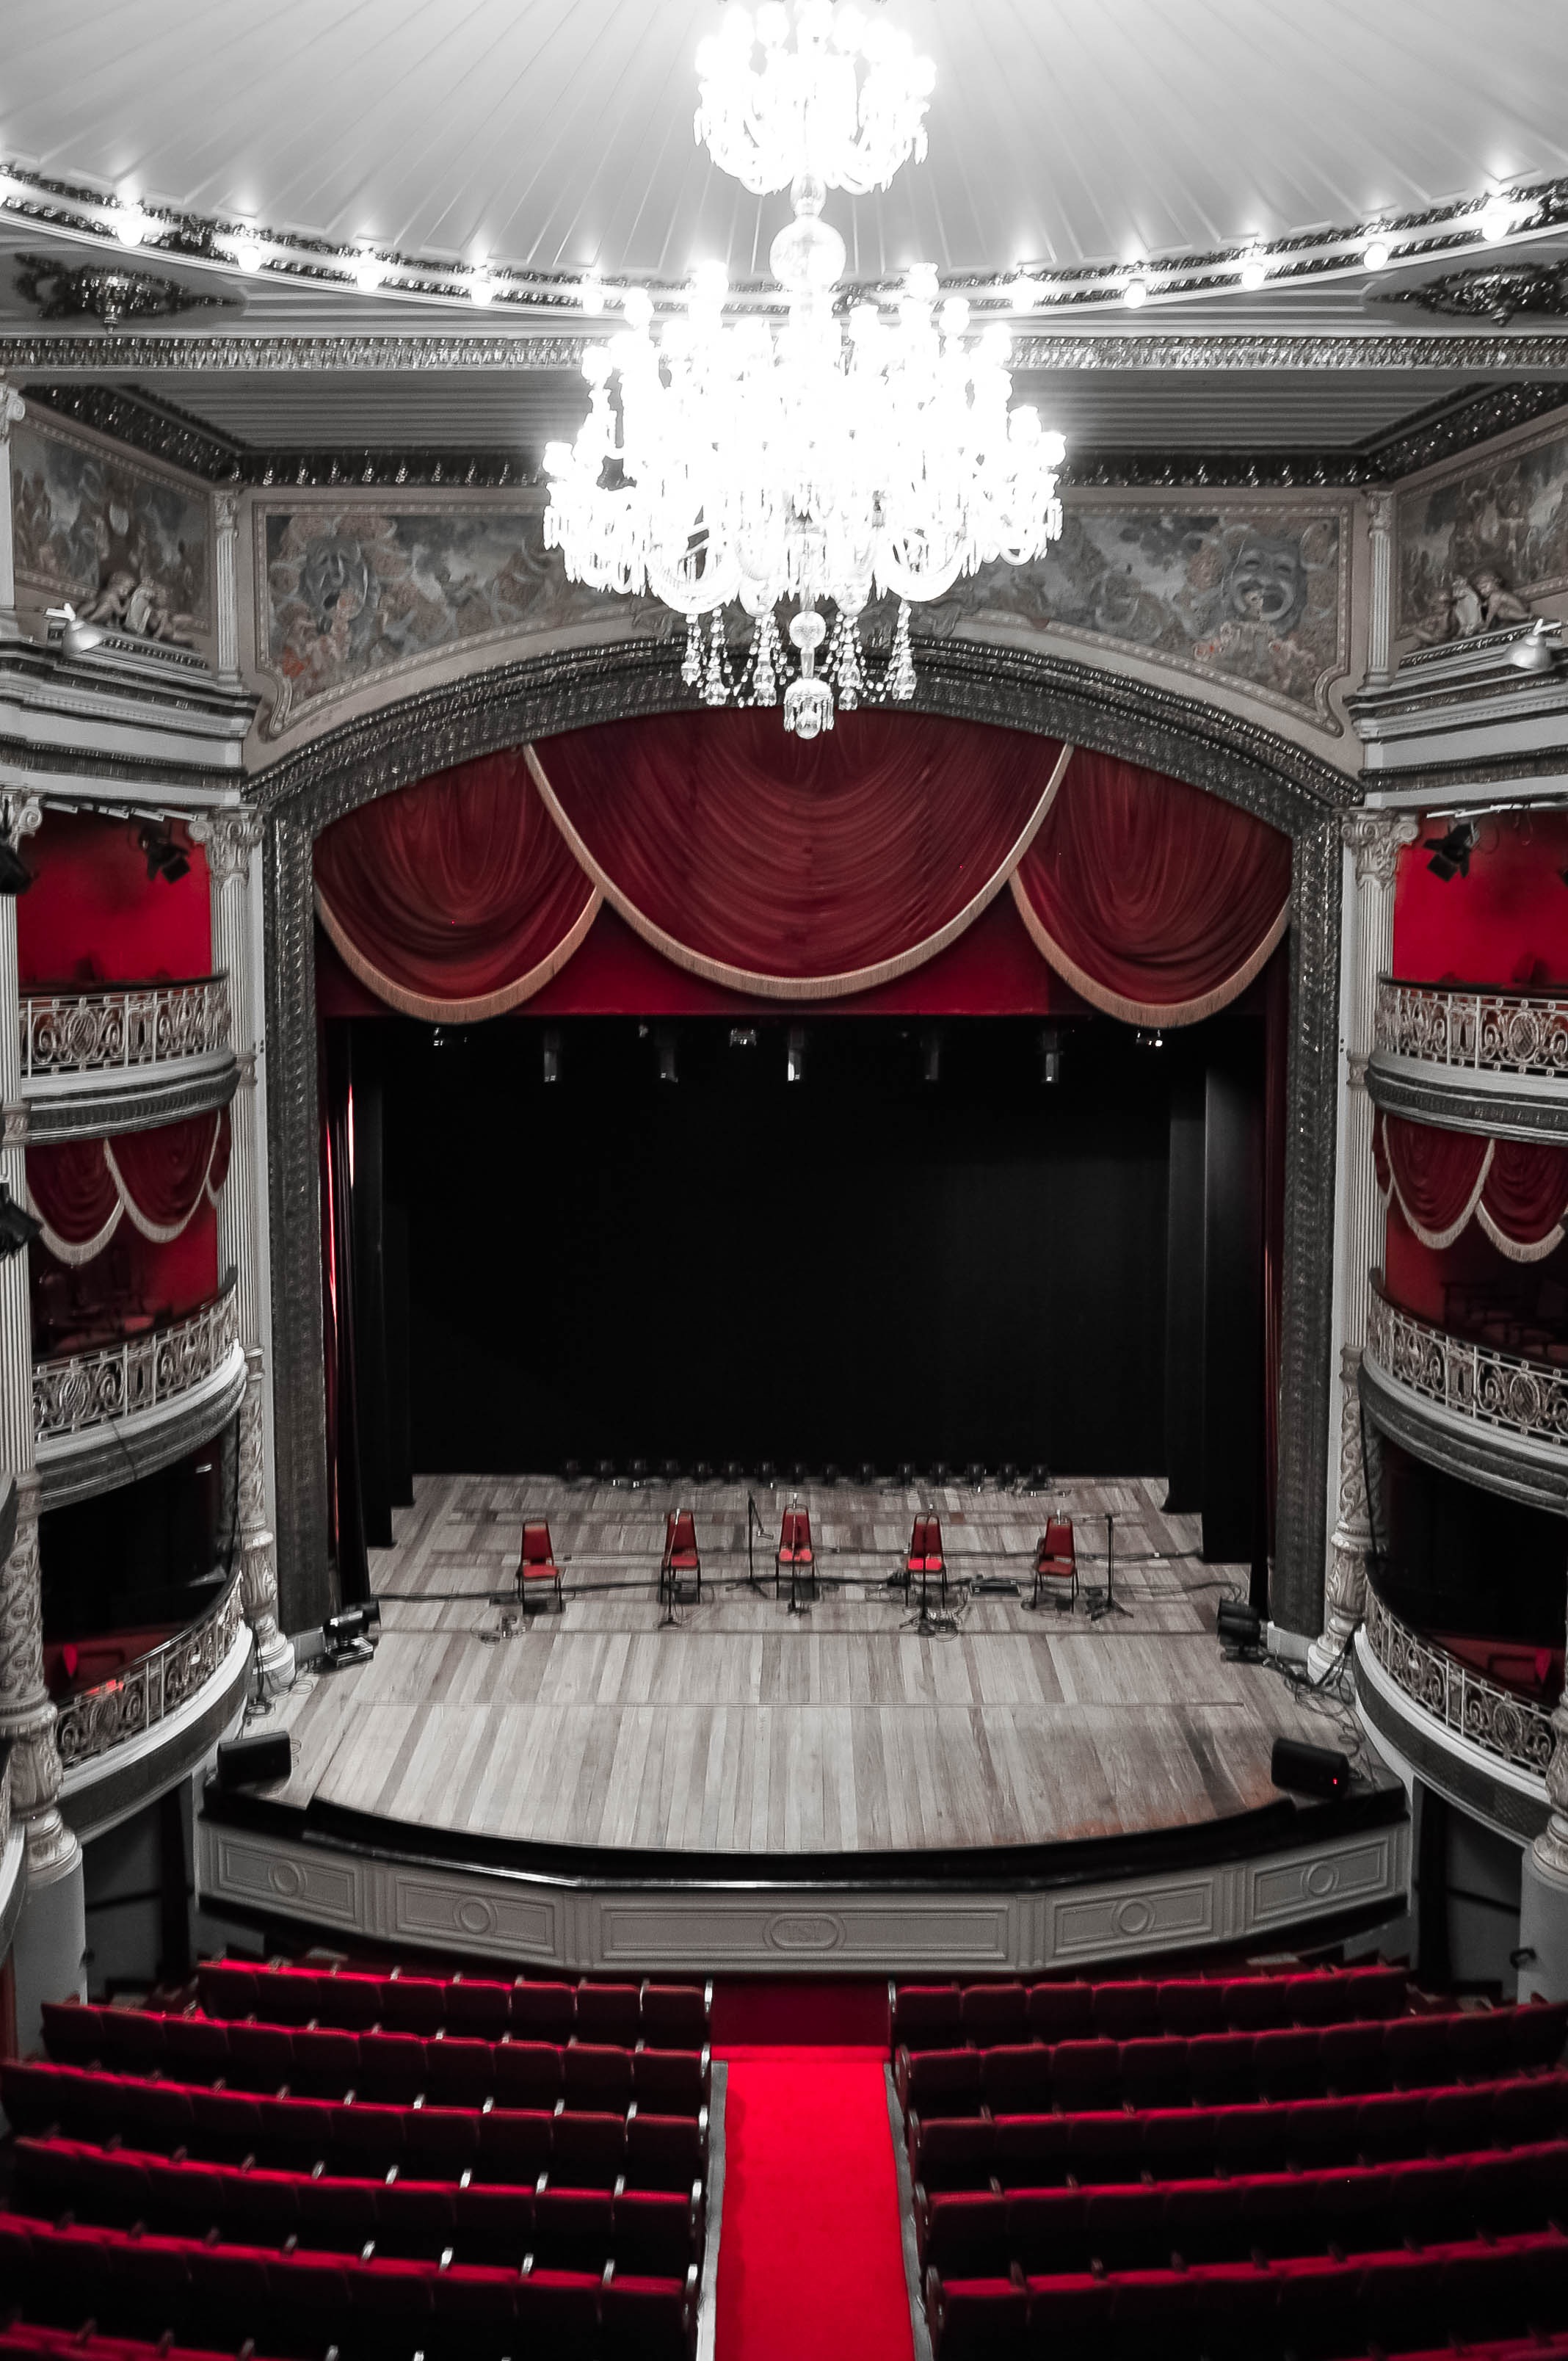
structure, auditorium, santa, theatre, stage, of, entertainment, performing arts, isabel, sport venue, music venue